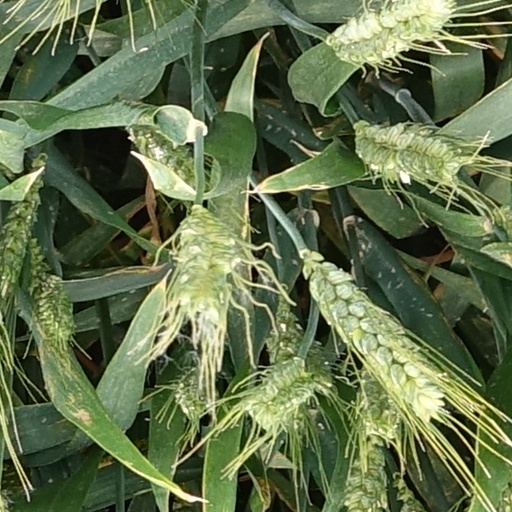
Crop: wheat